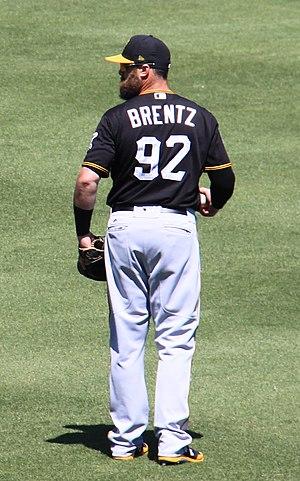
Bryce Everett Brentz est un voltigeur des Red Sox de Boston de la Ligue majeure de baseball.